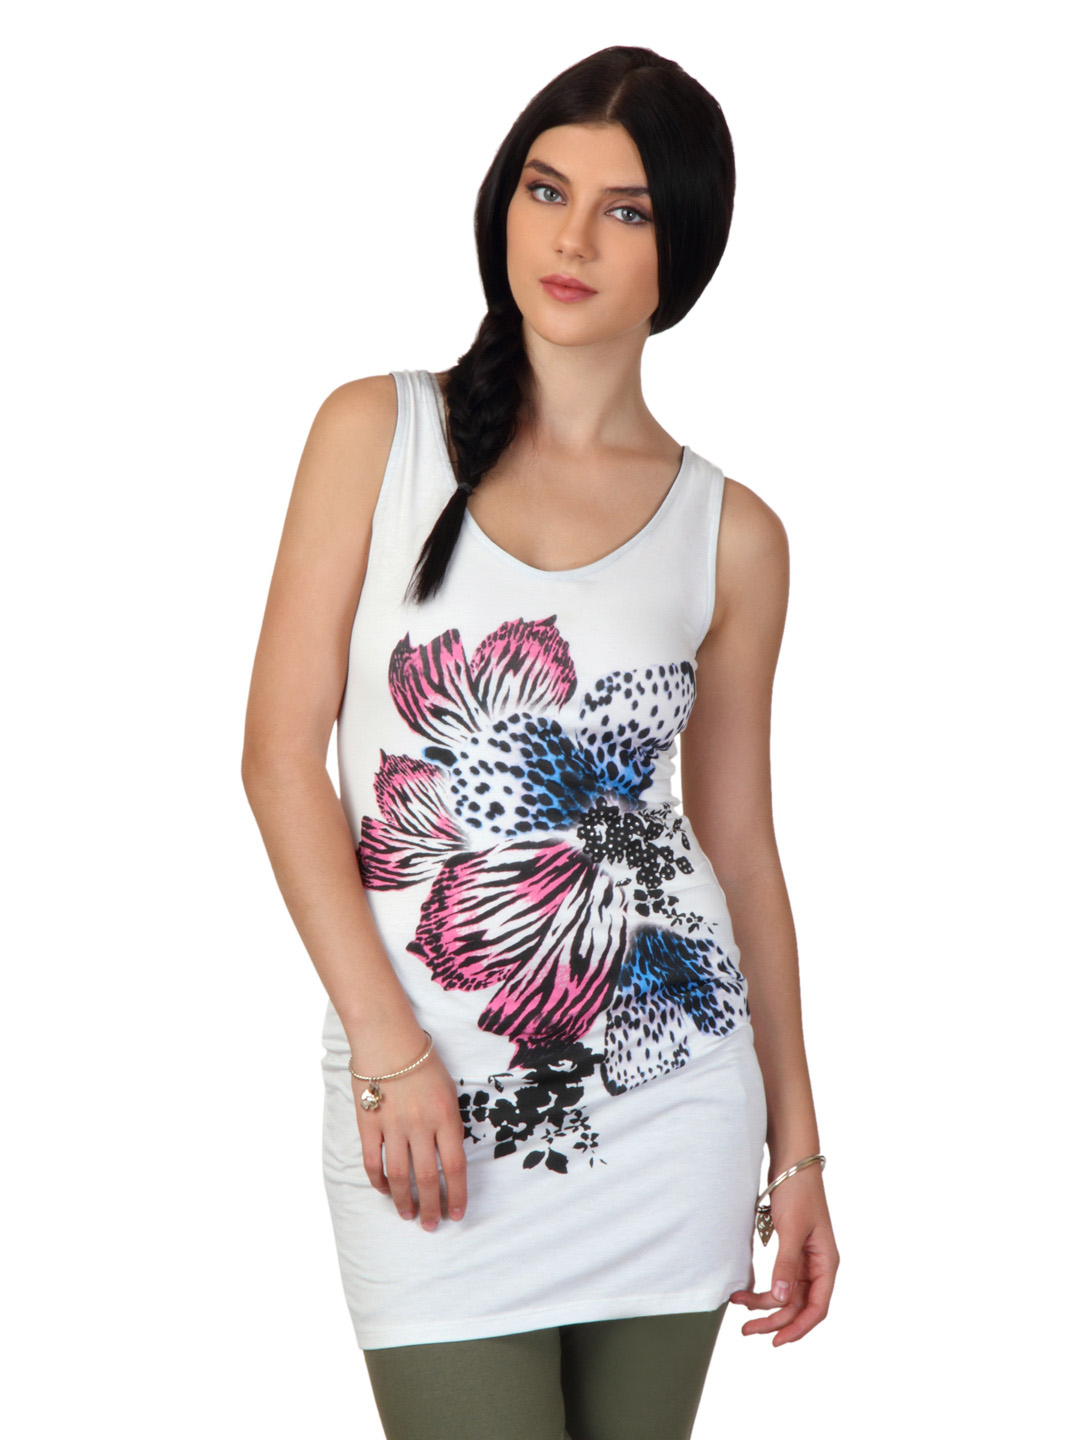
Tonga Women Printed White Top
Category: Apparel / Topwear / Tops
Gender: Women
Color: White
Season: Summer 2012
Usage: Casual